Ancient monuments in Ujjain

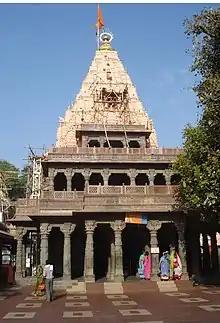
Mahakal Temple Ujjain

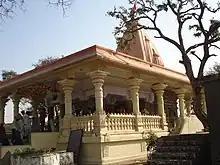
Kalabhairava Temple Ujjain

Mahakaleshwar Jyotirlinga is a famous Hindu temple dedicated to Shiva.